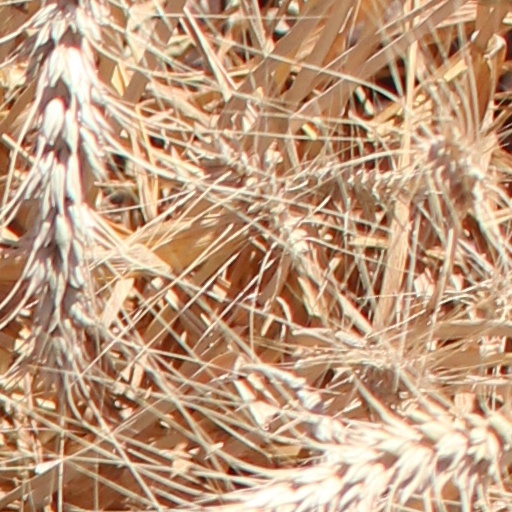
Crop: wheat